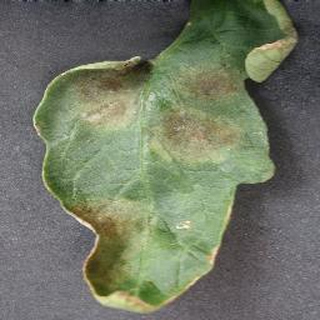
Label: tomato_late_blight